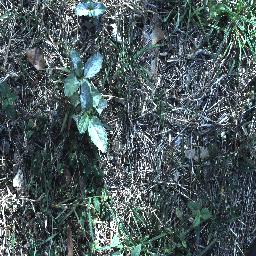
Label: snake_weed